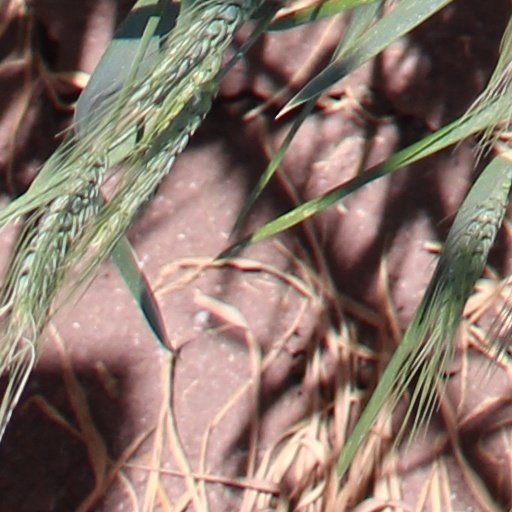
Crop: wheat